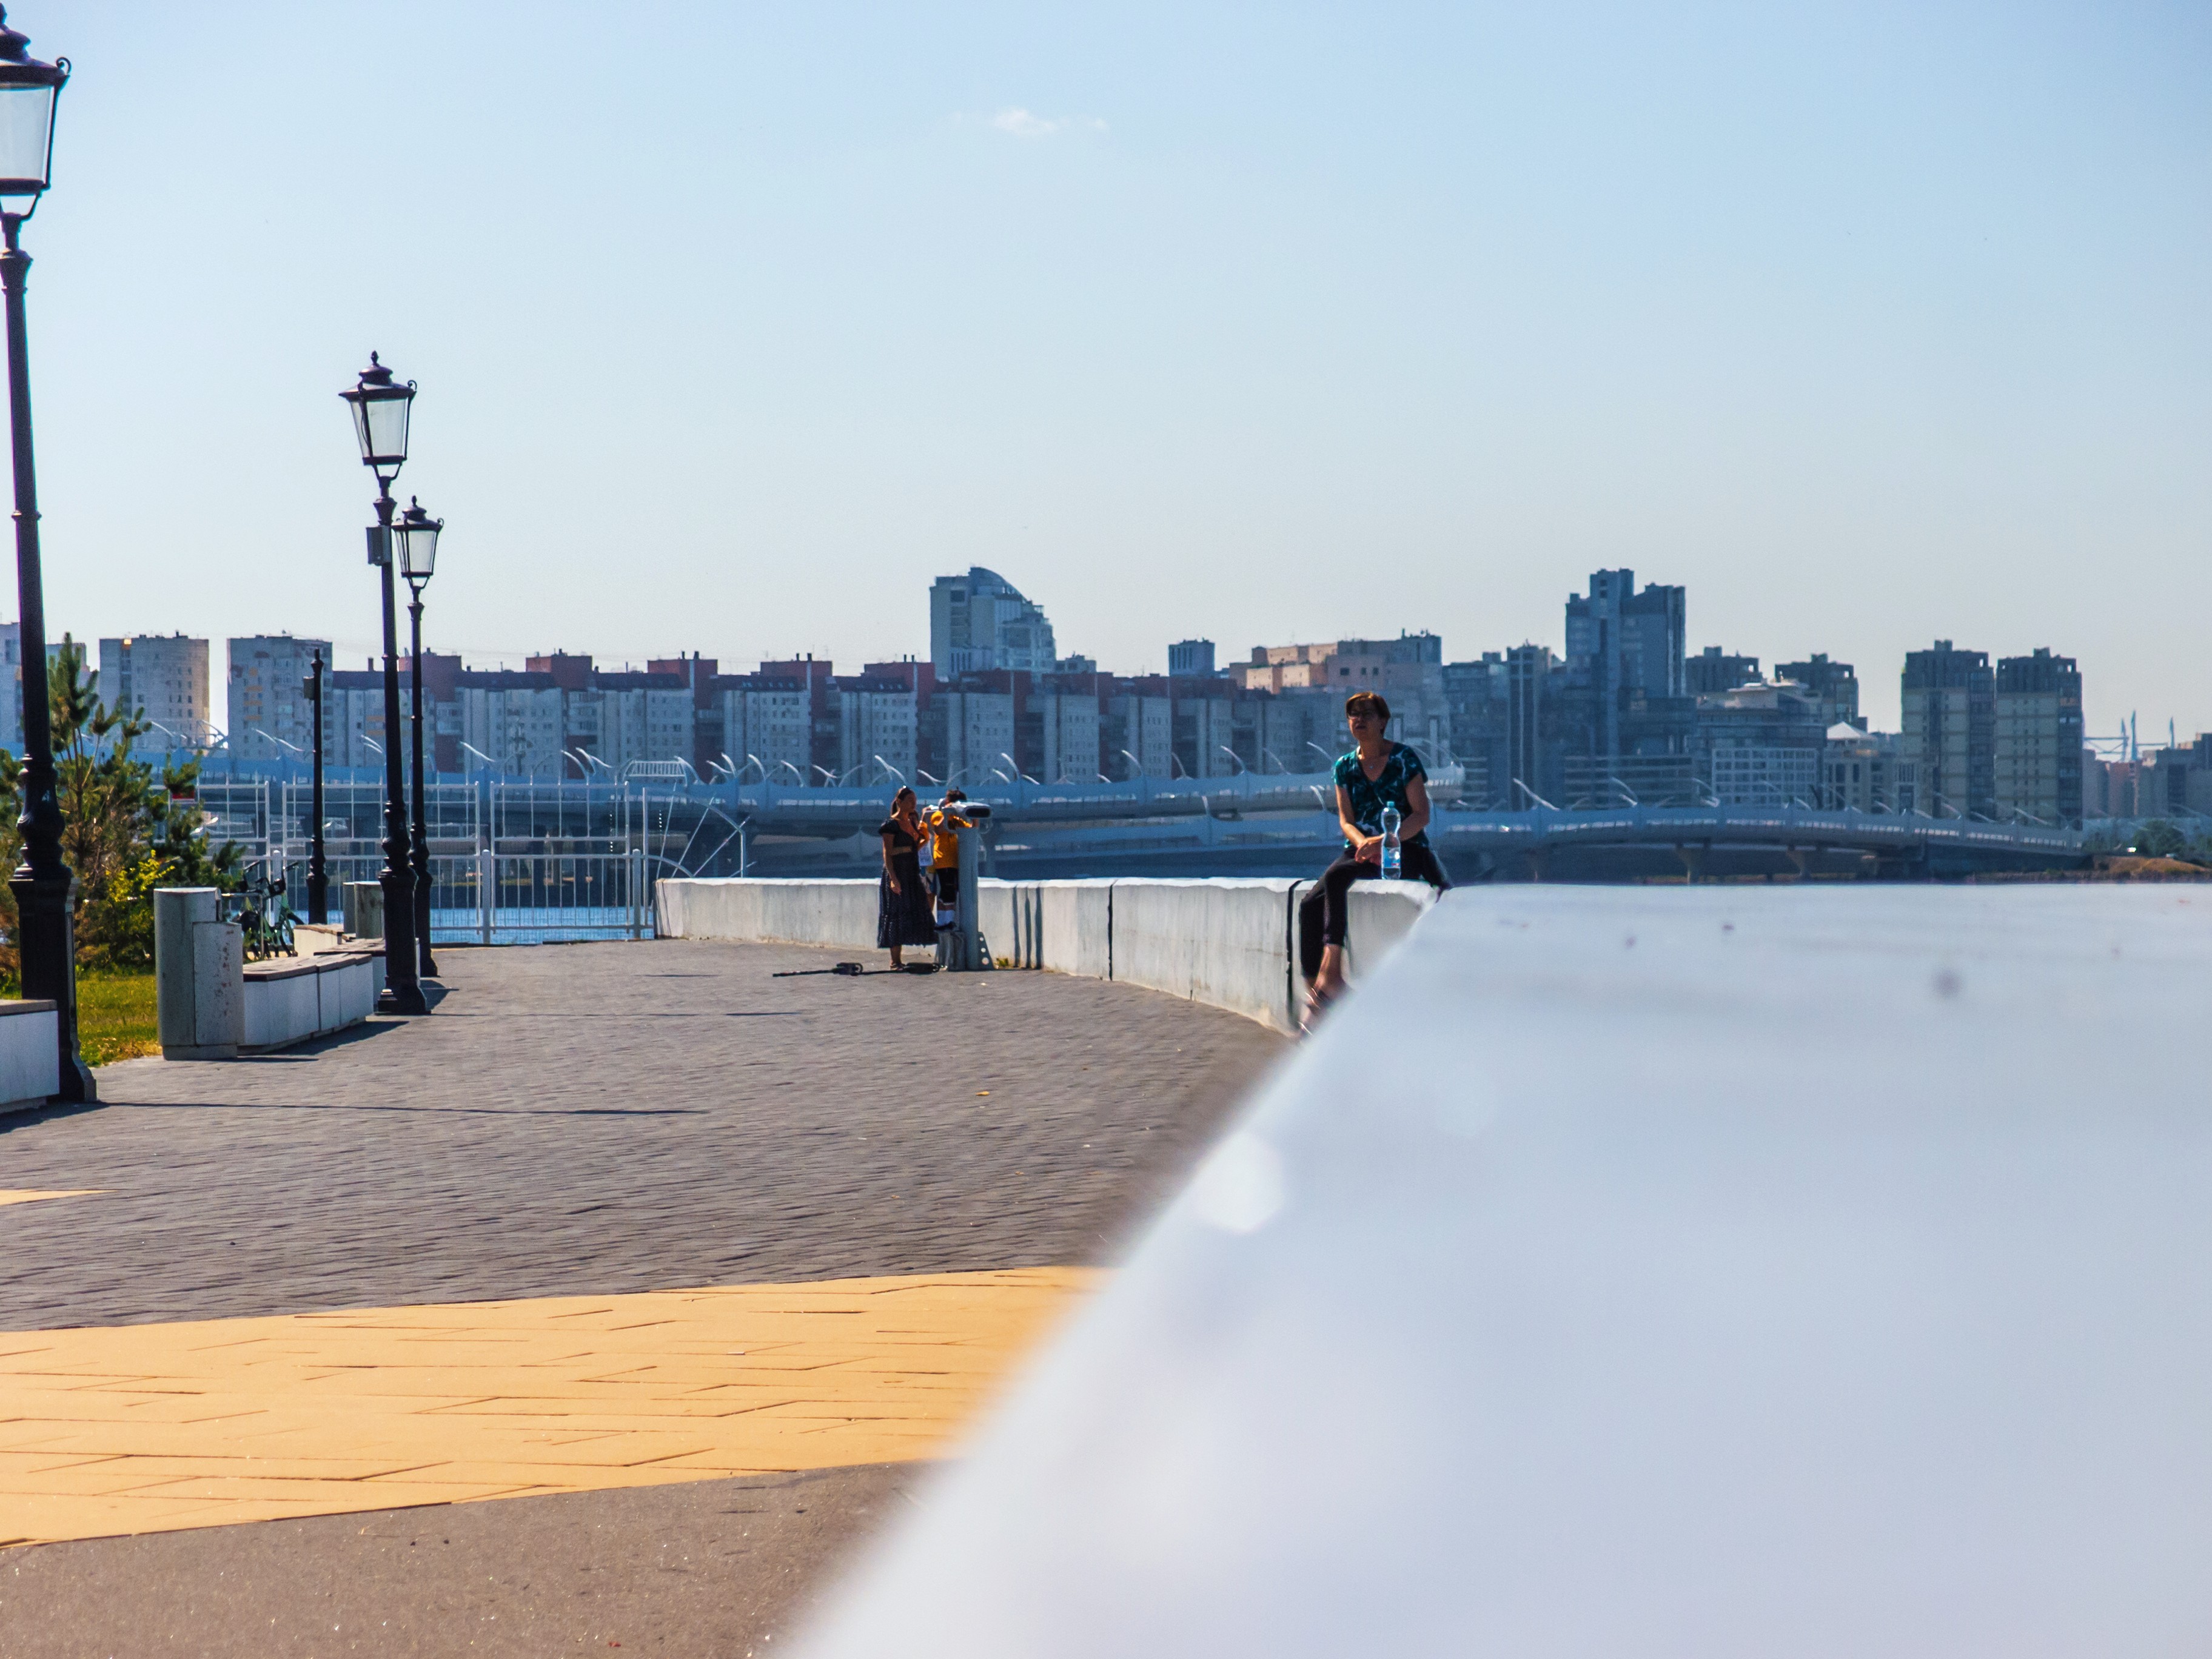
images, sky, building, water, street light, body of water, travel, road surface, city, horizon, leisure, urban design, urban area, roof, tower block, road, boardwalk, evening, pedestrian, winter, ocean, reflection, bridge, sitting, tourism, channel, walkway, cityscape, street, pier, light fixture, fixed link, skyline, vacation, shadow, sea, downtown, recreation, coast, dock